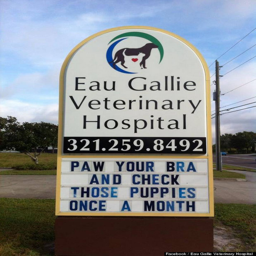
paw your bra and check those puppies once a month .